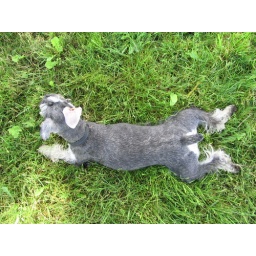
A lounge in the cool grass